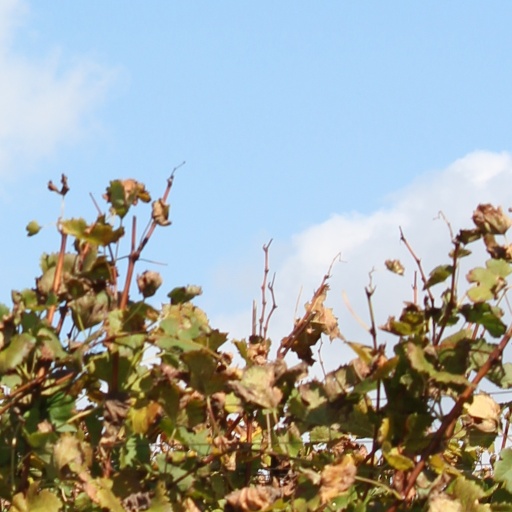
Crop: grape